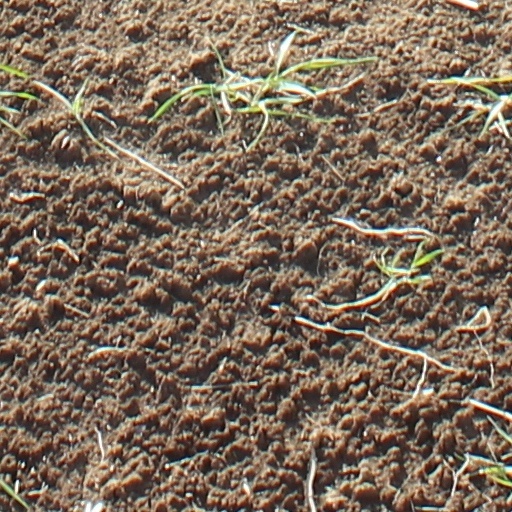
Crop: wheat